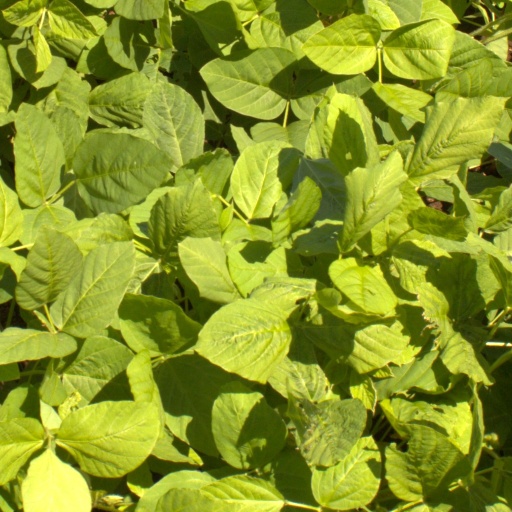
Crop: soybean